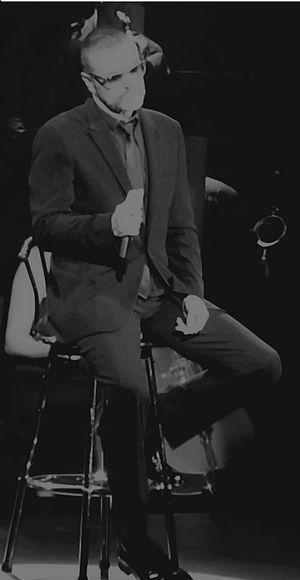
George Michael au Palais Nikaia (Nice, France) en 2011, pour la tournée Symphonica: The Orchestral Tour.